Mule Bone

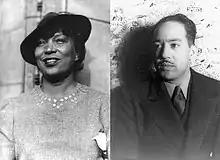
Zora Neale Hurston and Langston Hughes

Hughes and Hurston began writing "Mule Bone" in March 1930. They wanted to write a comedy about African-American life that didn't consist of racial stereotypes. They decided to base the plot on a folktale which Hurston had collected in Florida during one of her anthropological field trips. The two writers dictated their work to Louise Thompson, who typed it.